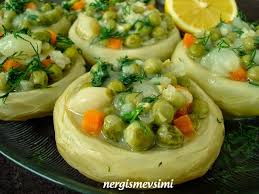
Yemek: enginar